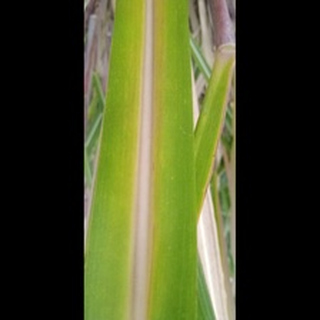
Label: sugarcane_yellow_leaf_disease